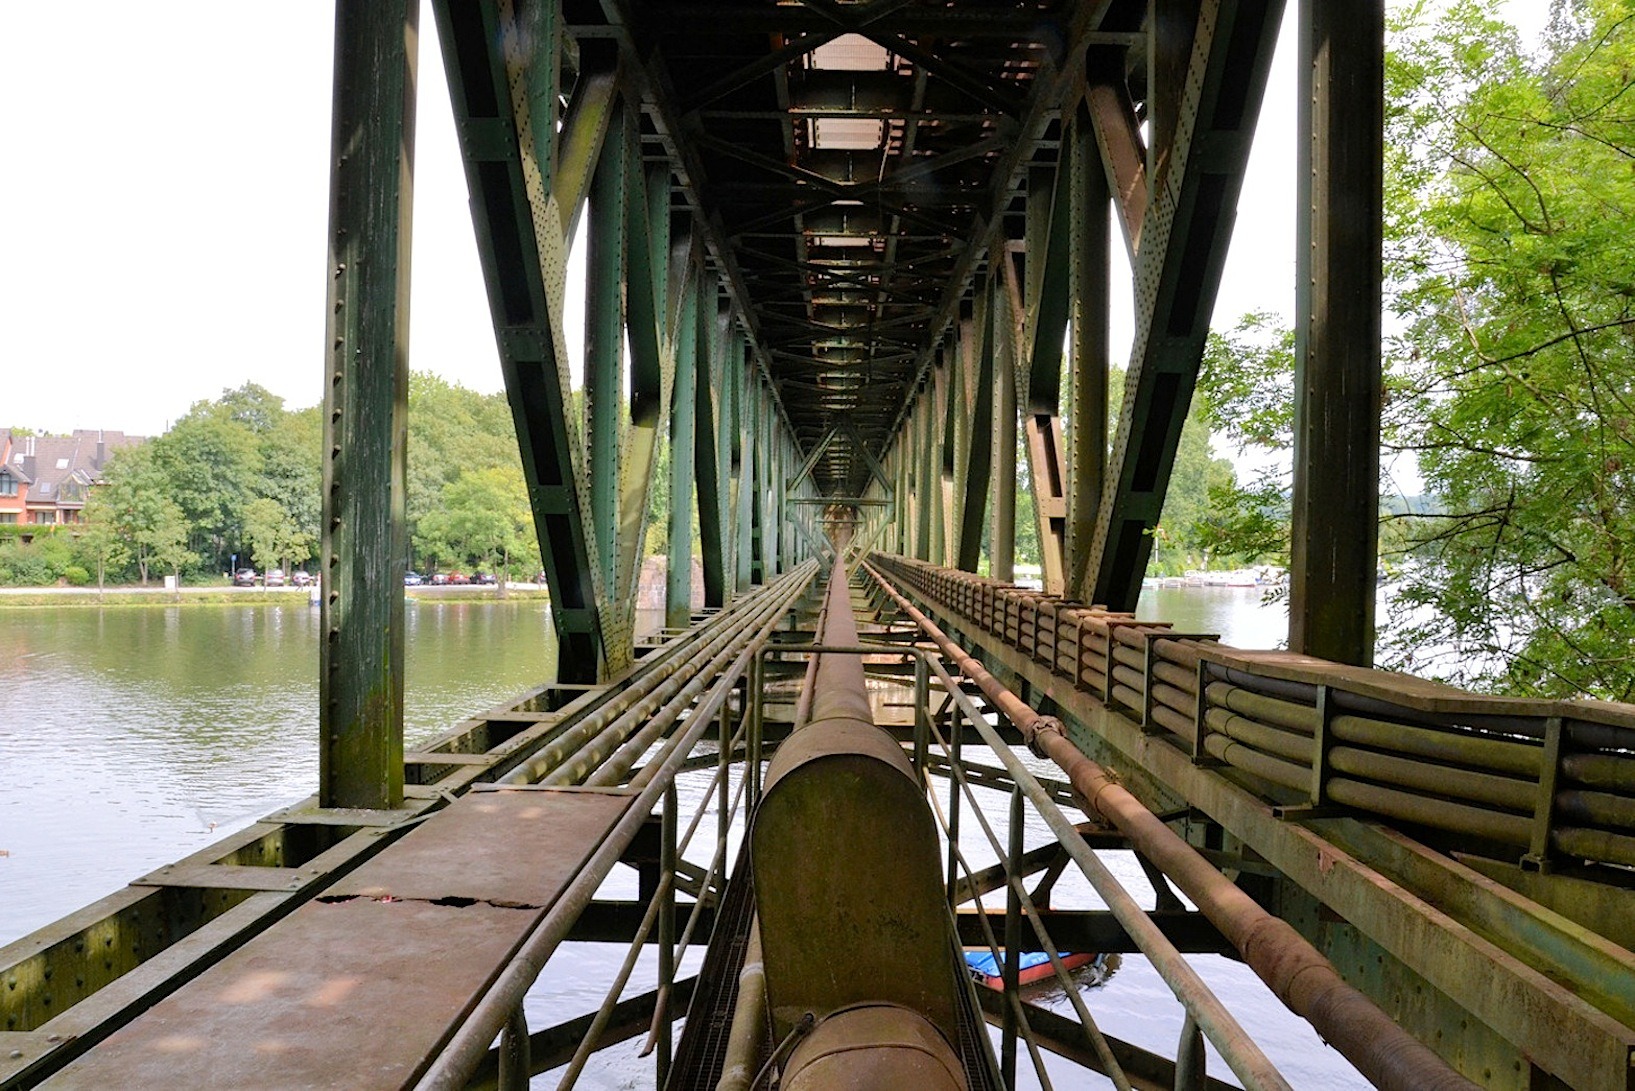
water, nature, architecture, bridge, countryside, river, country, walkway, summer, transport, spring, waterway, public transport, outside, germany, eisenach, truss bridge, skyway